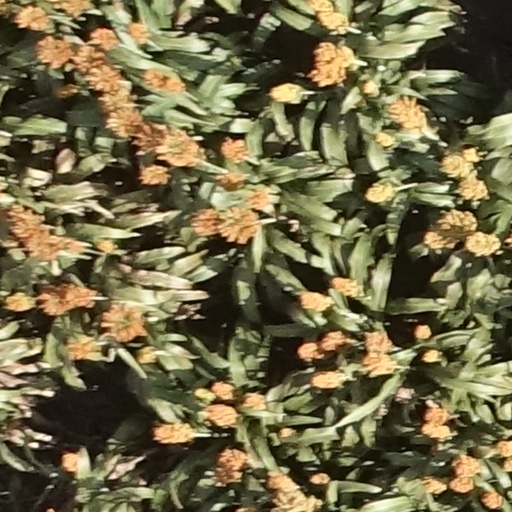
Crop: sorghum